Essex County Home and Farm

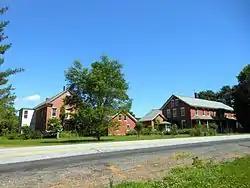

Essex County Home and Farm, also known as Whallonsburg County Home and Infirmary, is a historic almshouse and infirmary located at Whallonsburg in Essex County, New York. The property include seven contributing buildings and one contributing site. The core of the complex is a homogeneous cluster of four brick buildings on fieldstone foundations. The largest is the Home Building, a 2-story dormitory originally constructed in 1860. Located nearby are a milk house and dining / kitchen building. The -story infirmary building was built in 1899. Farm buildings include an equipment shed / garage, dairy barn, and hog-chicken house. Also on the property is the institution's cemetery site. The home and infirmary ceased operation in 1980.